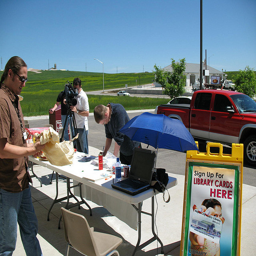
A group of people around a table with a laptop under an umbrella.
A table that has sign ups for library cards.
A sign up desk for library cards of some sort.
A group of people are standing around a table set up outside.
This is a table set up for people to sign up for a library card.